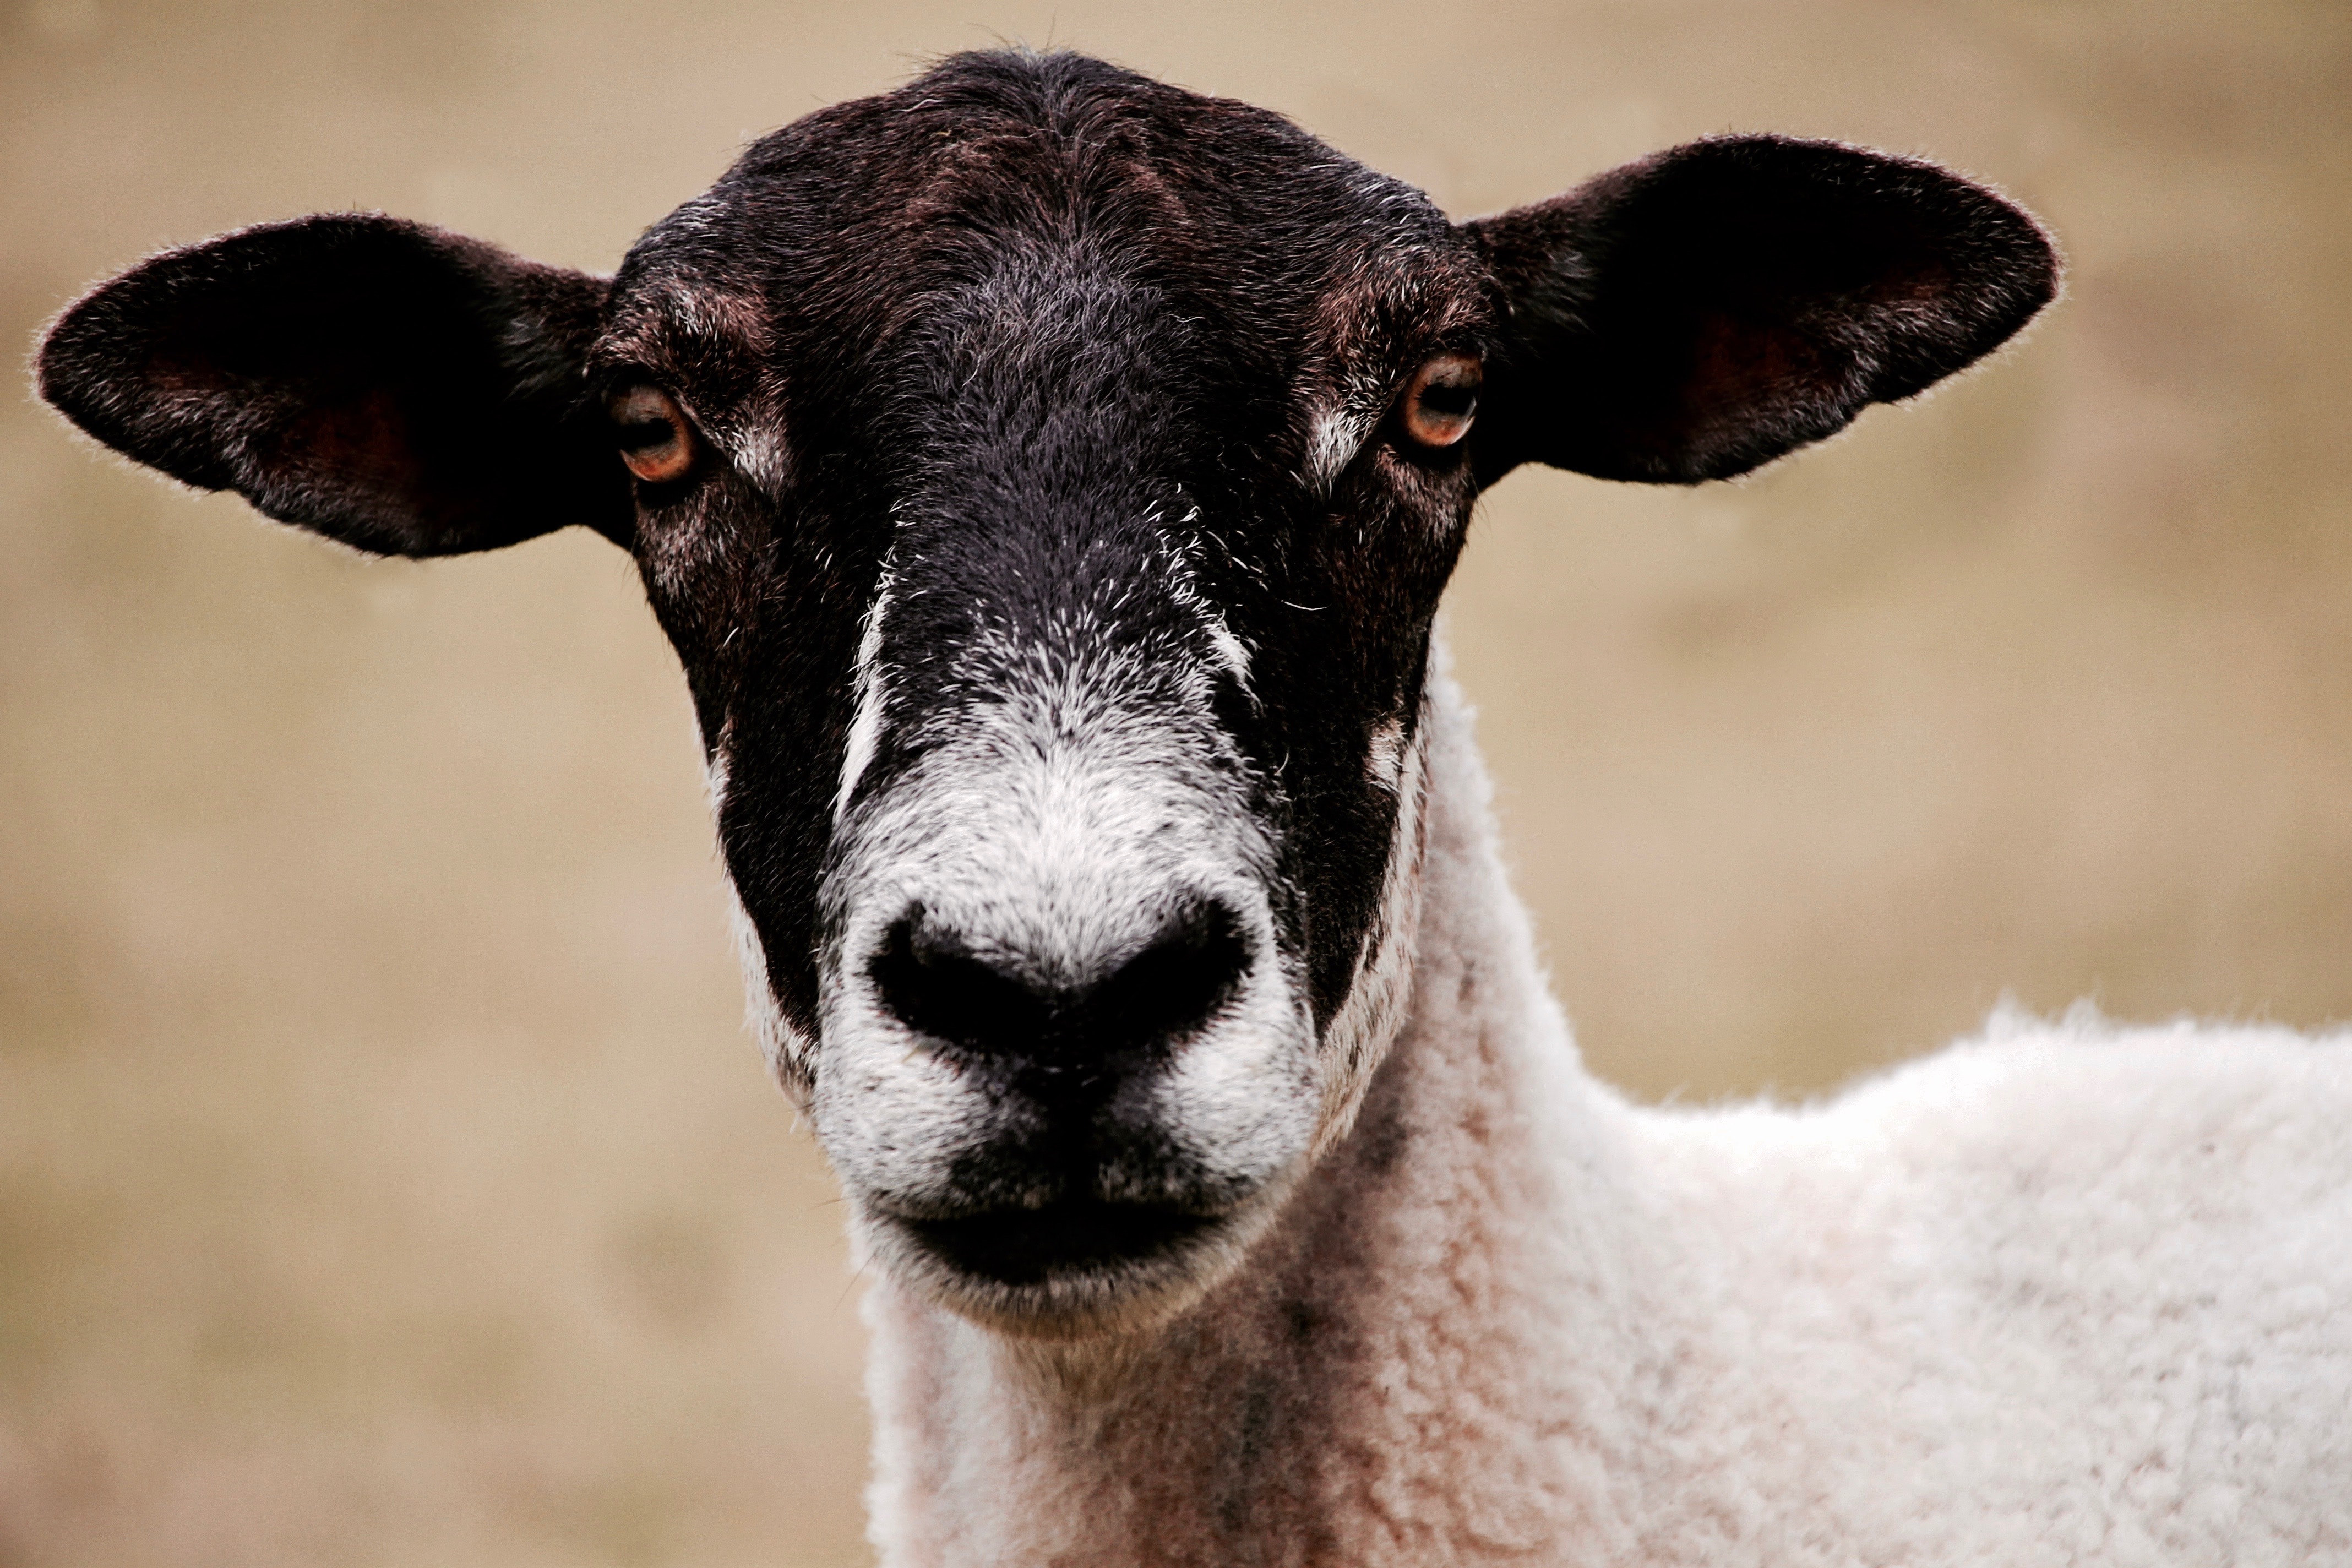
vertebrate, mammal, sheep, snout, goats, cow goat family, livestock, goat, terrestrial animal, close up, wildlife, photography, goat antelope, ear